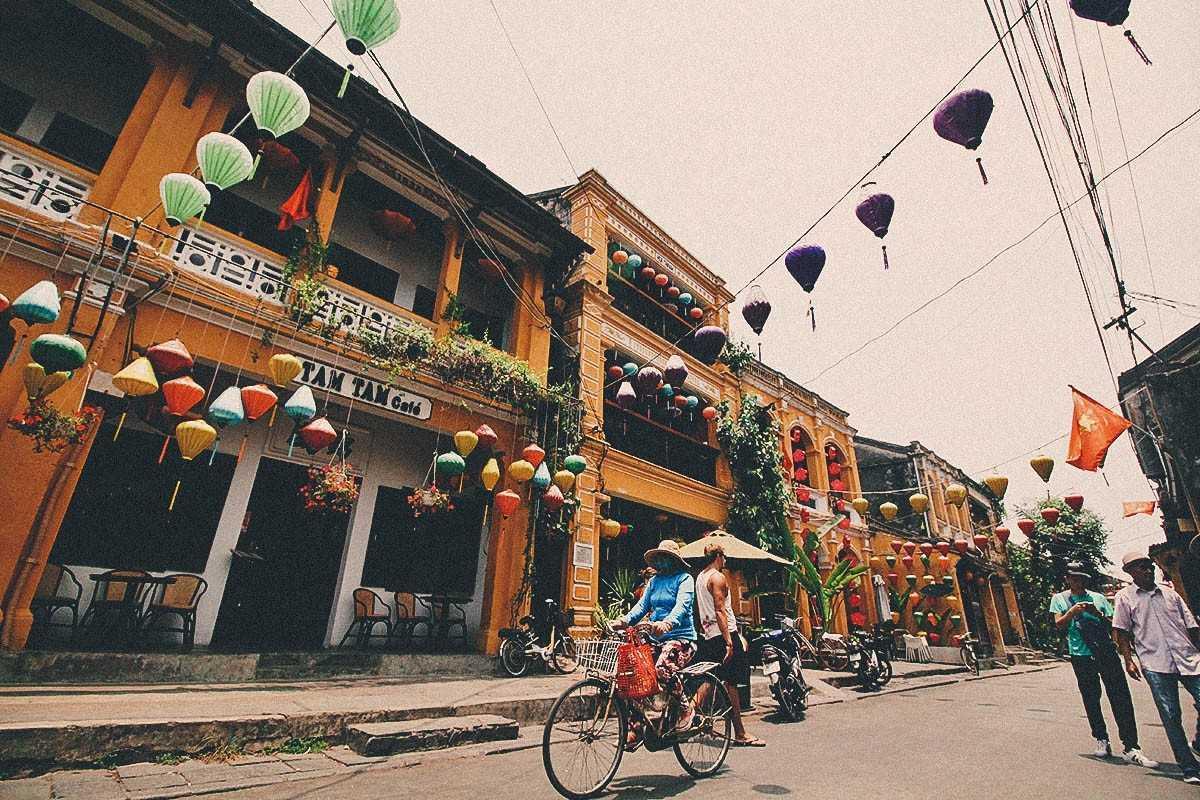
có hai chiếc xe máy được dựng ở bên lề đường